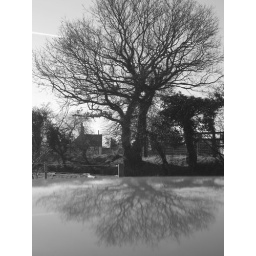
This tree is reflected in a car roof, which to me gives the impression of roots